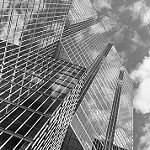
Label: B & W